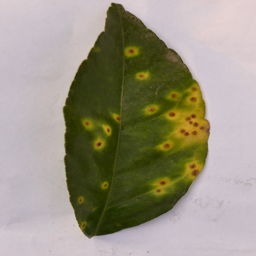
Plant part: leaf
Disease: canker